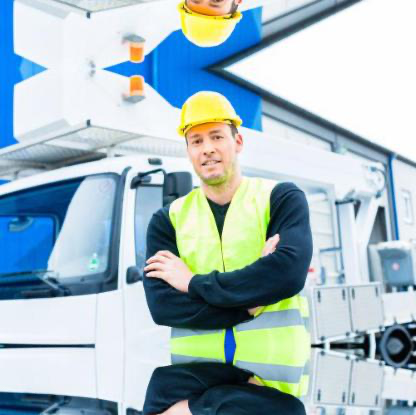
Objects in the image:
label: helmet
label: helmet